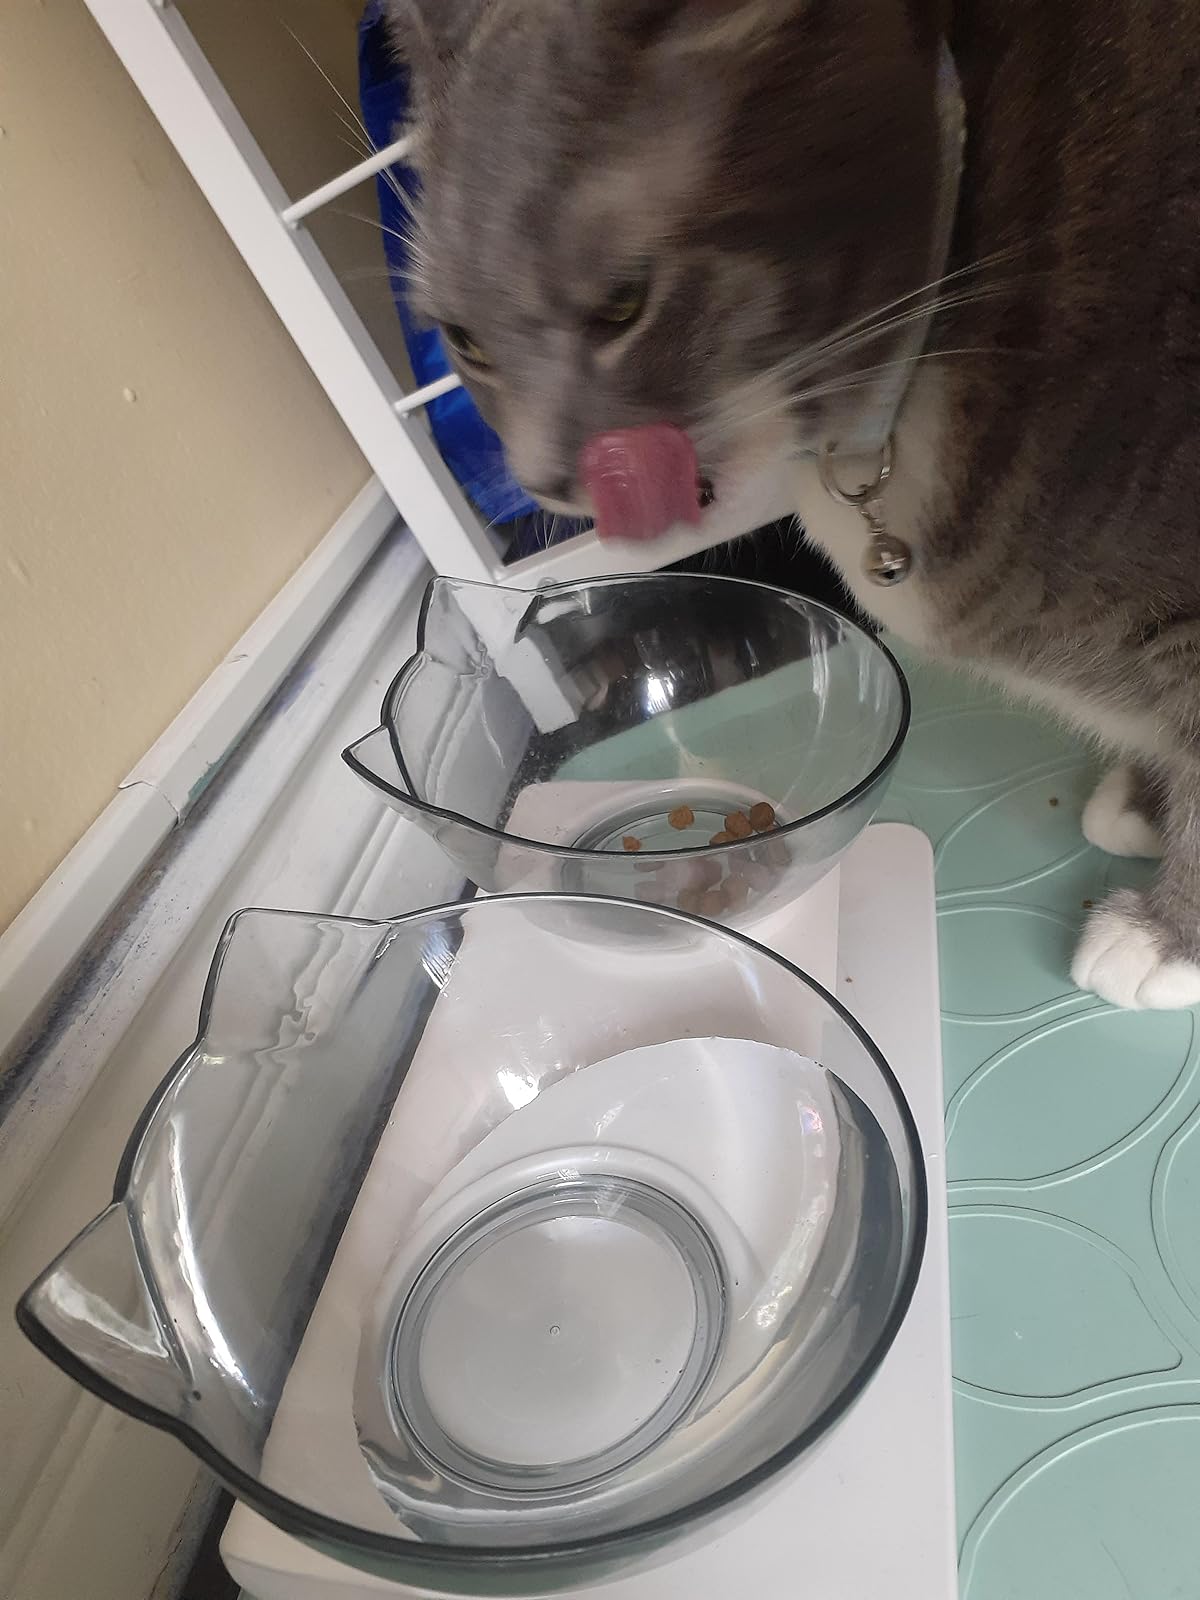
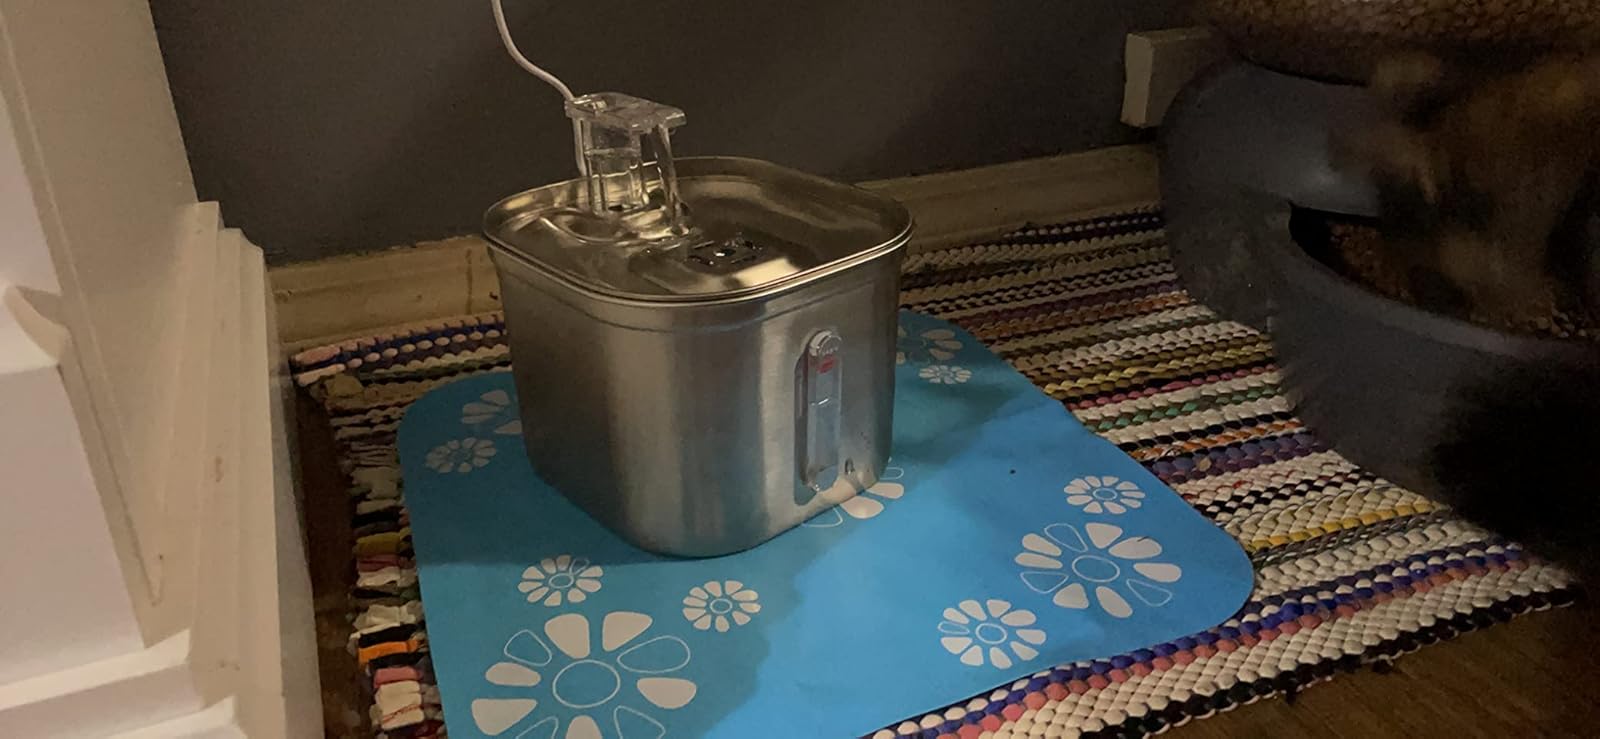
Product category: items_bowl
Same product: no